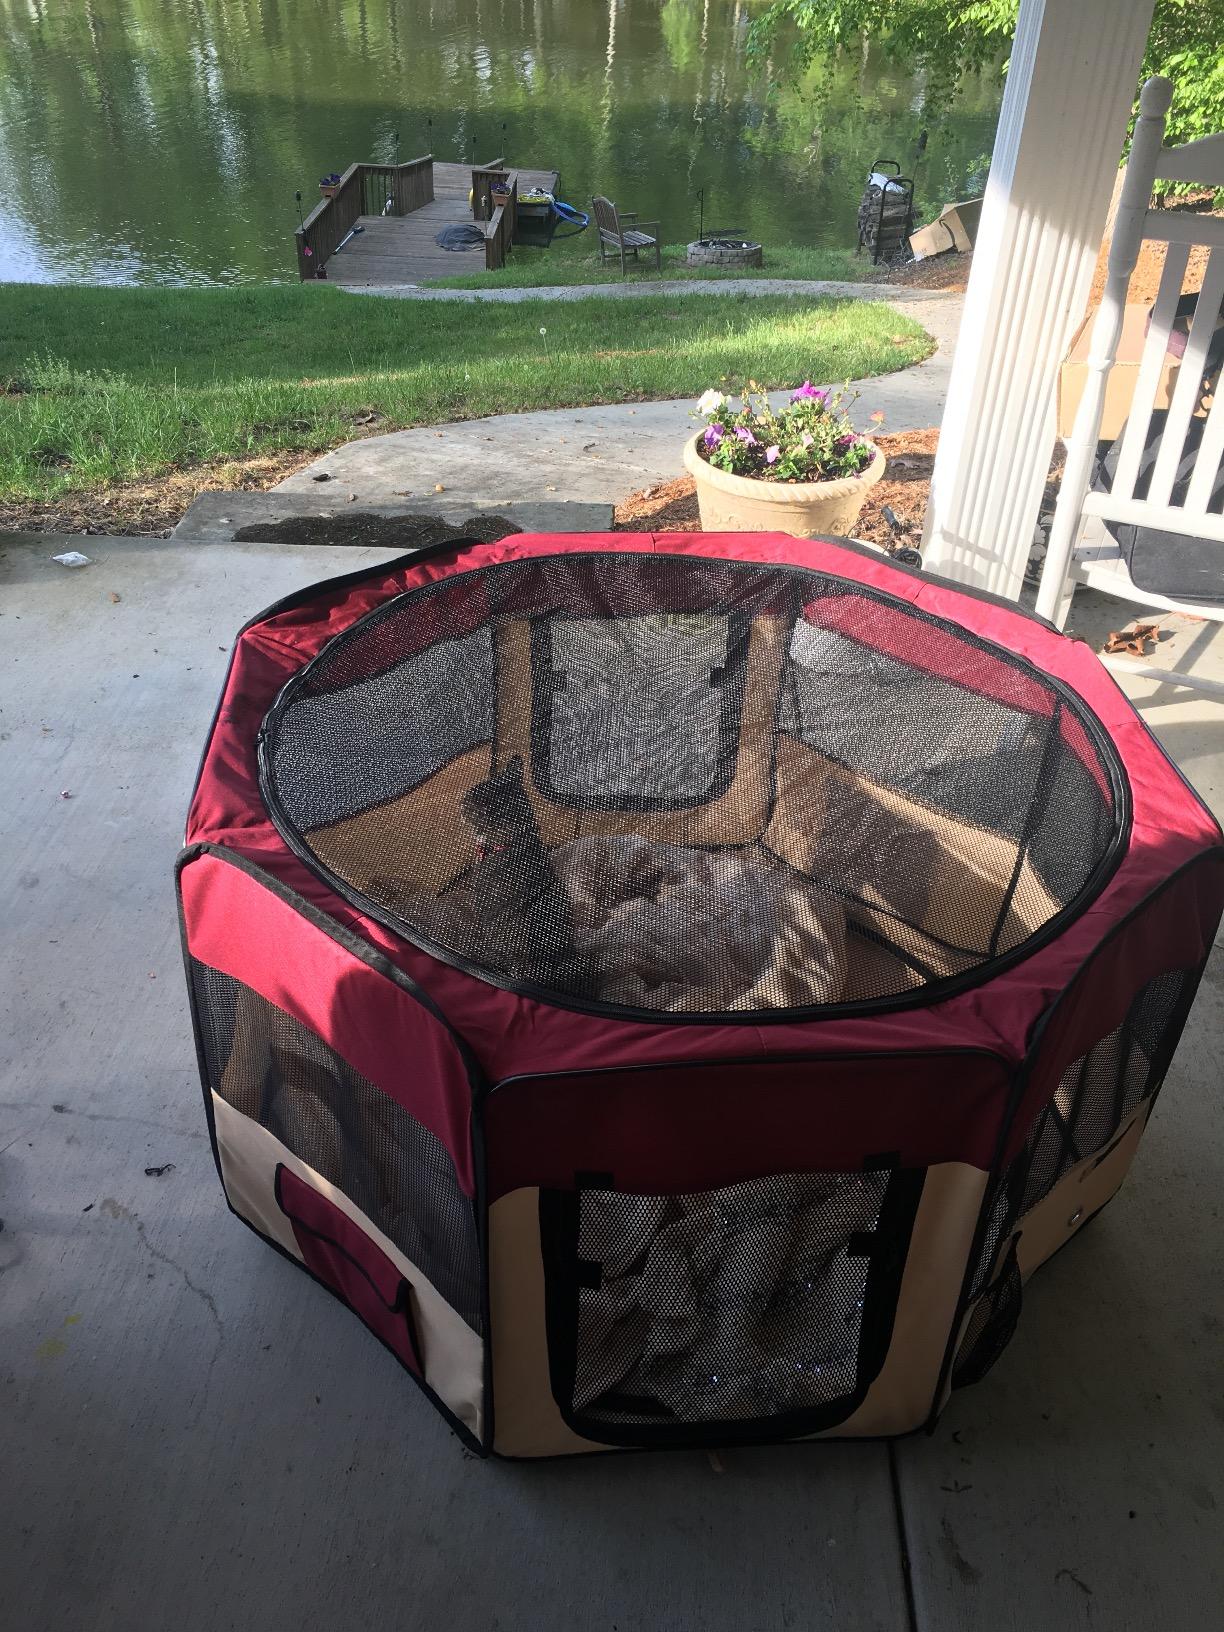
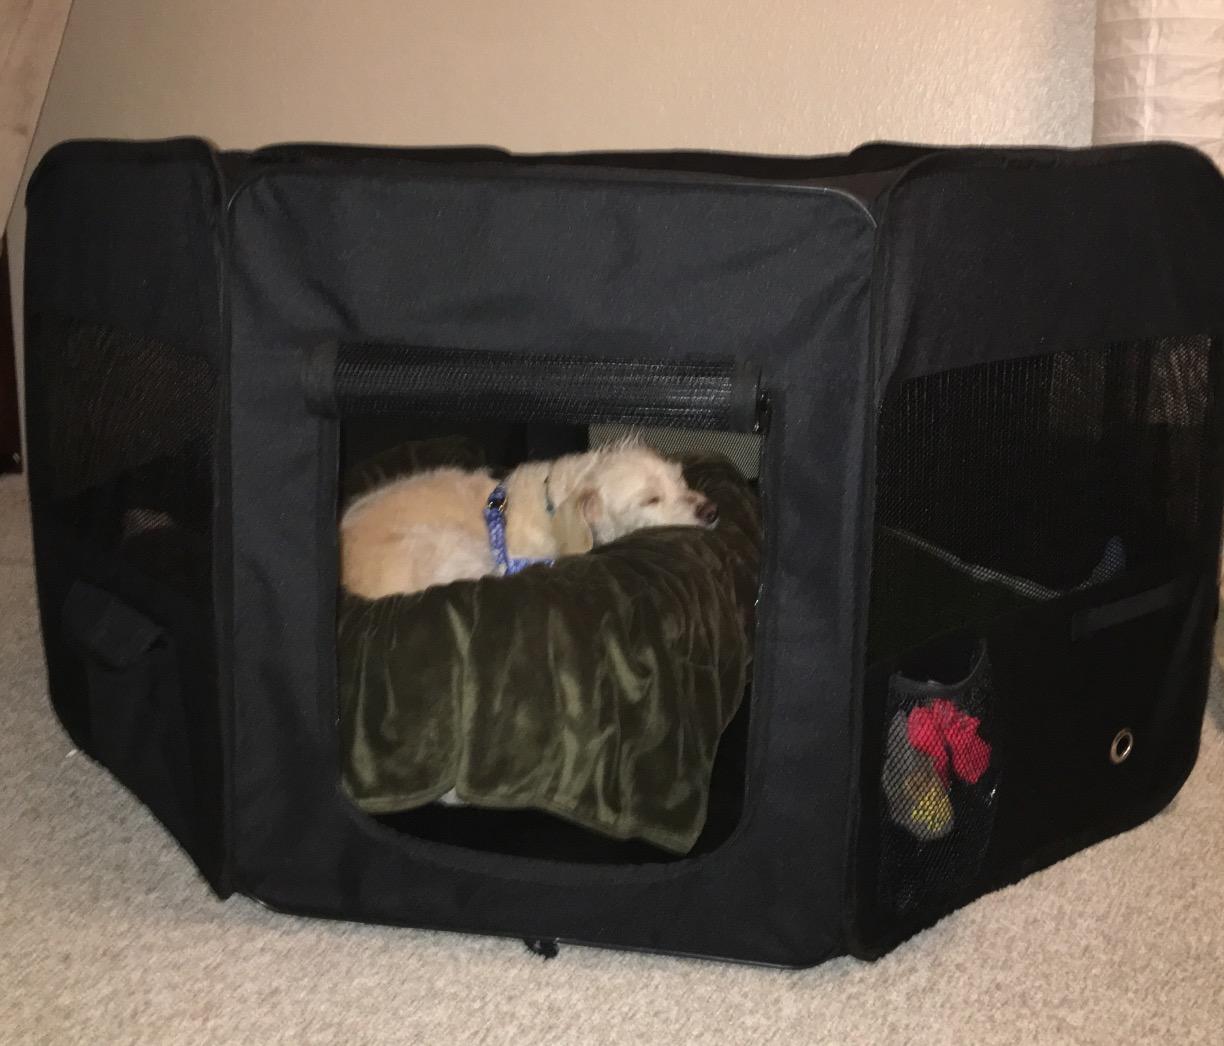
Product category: items_kennel
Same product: no